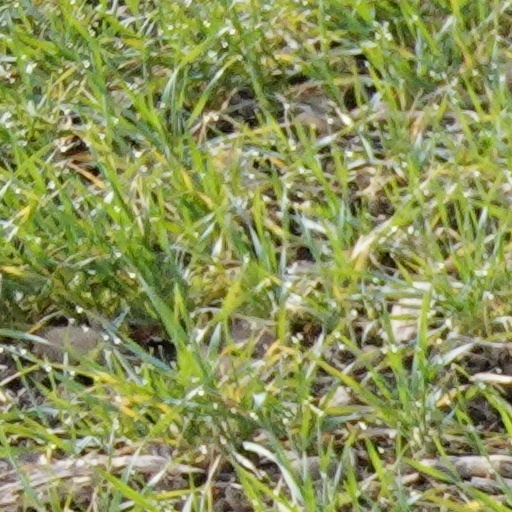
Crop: wheat